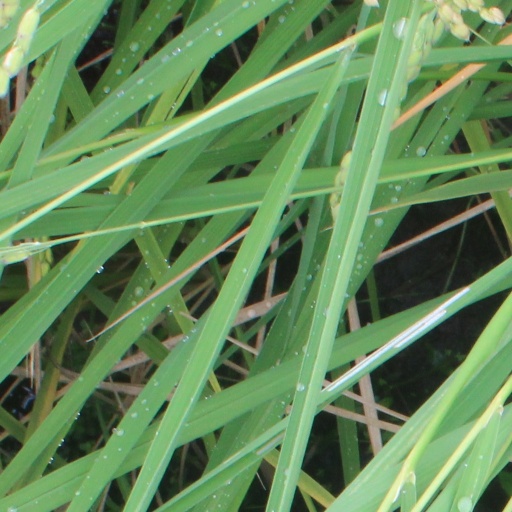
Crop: rice